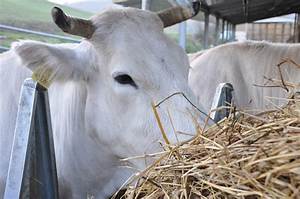
Label: cow